Postal orders of Ireland

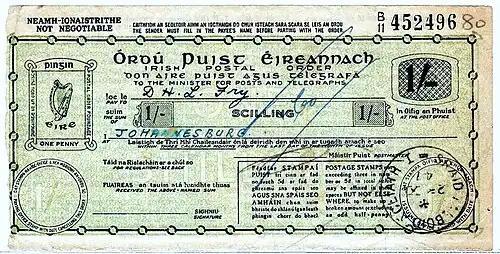
1941 issued postal order with "

These were of the same design as the Irish Free State ones, but the Irish for 'not negotiable' was changed to ". From this issue, the Irish for 'Irish postal order' was changed to "Ordú Poist Éireannach".